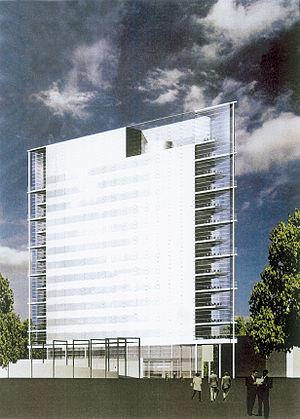
Arto Sipinen, né le 20 mars 1936 à Helsinki et mort le 23 mars 2017 à Espoo, est un architecte finlandais.